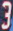
Number: 3